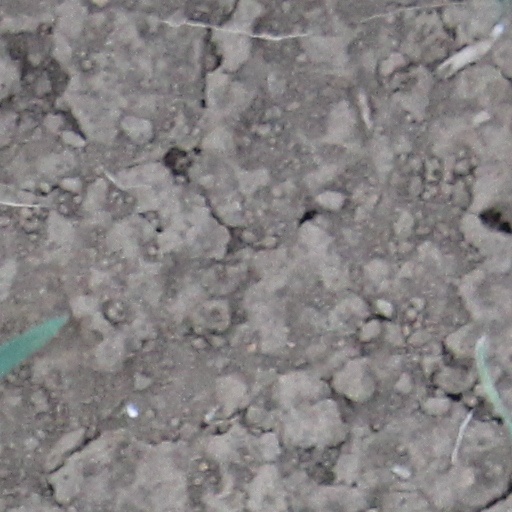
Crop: wheat